MLB: The Show

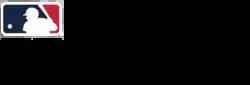
"MLB: The Show" current logo

MLB: The Show is a baseball video game series created and developed by San Diego Studio and published by Sony Interactive Entertainment. The series has received critical and commercial acclaim, and since 2014 has been the sole Major League Baseball simulation video game on the market for consoles.